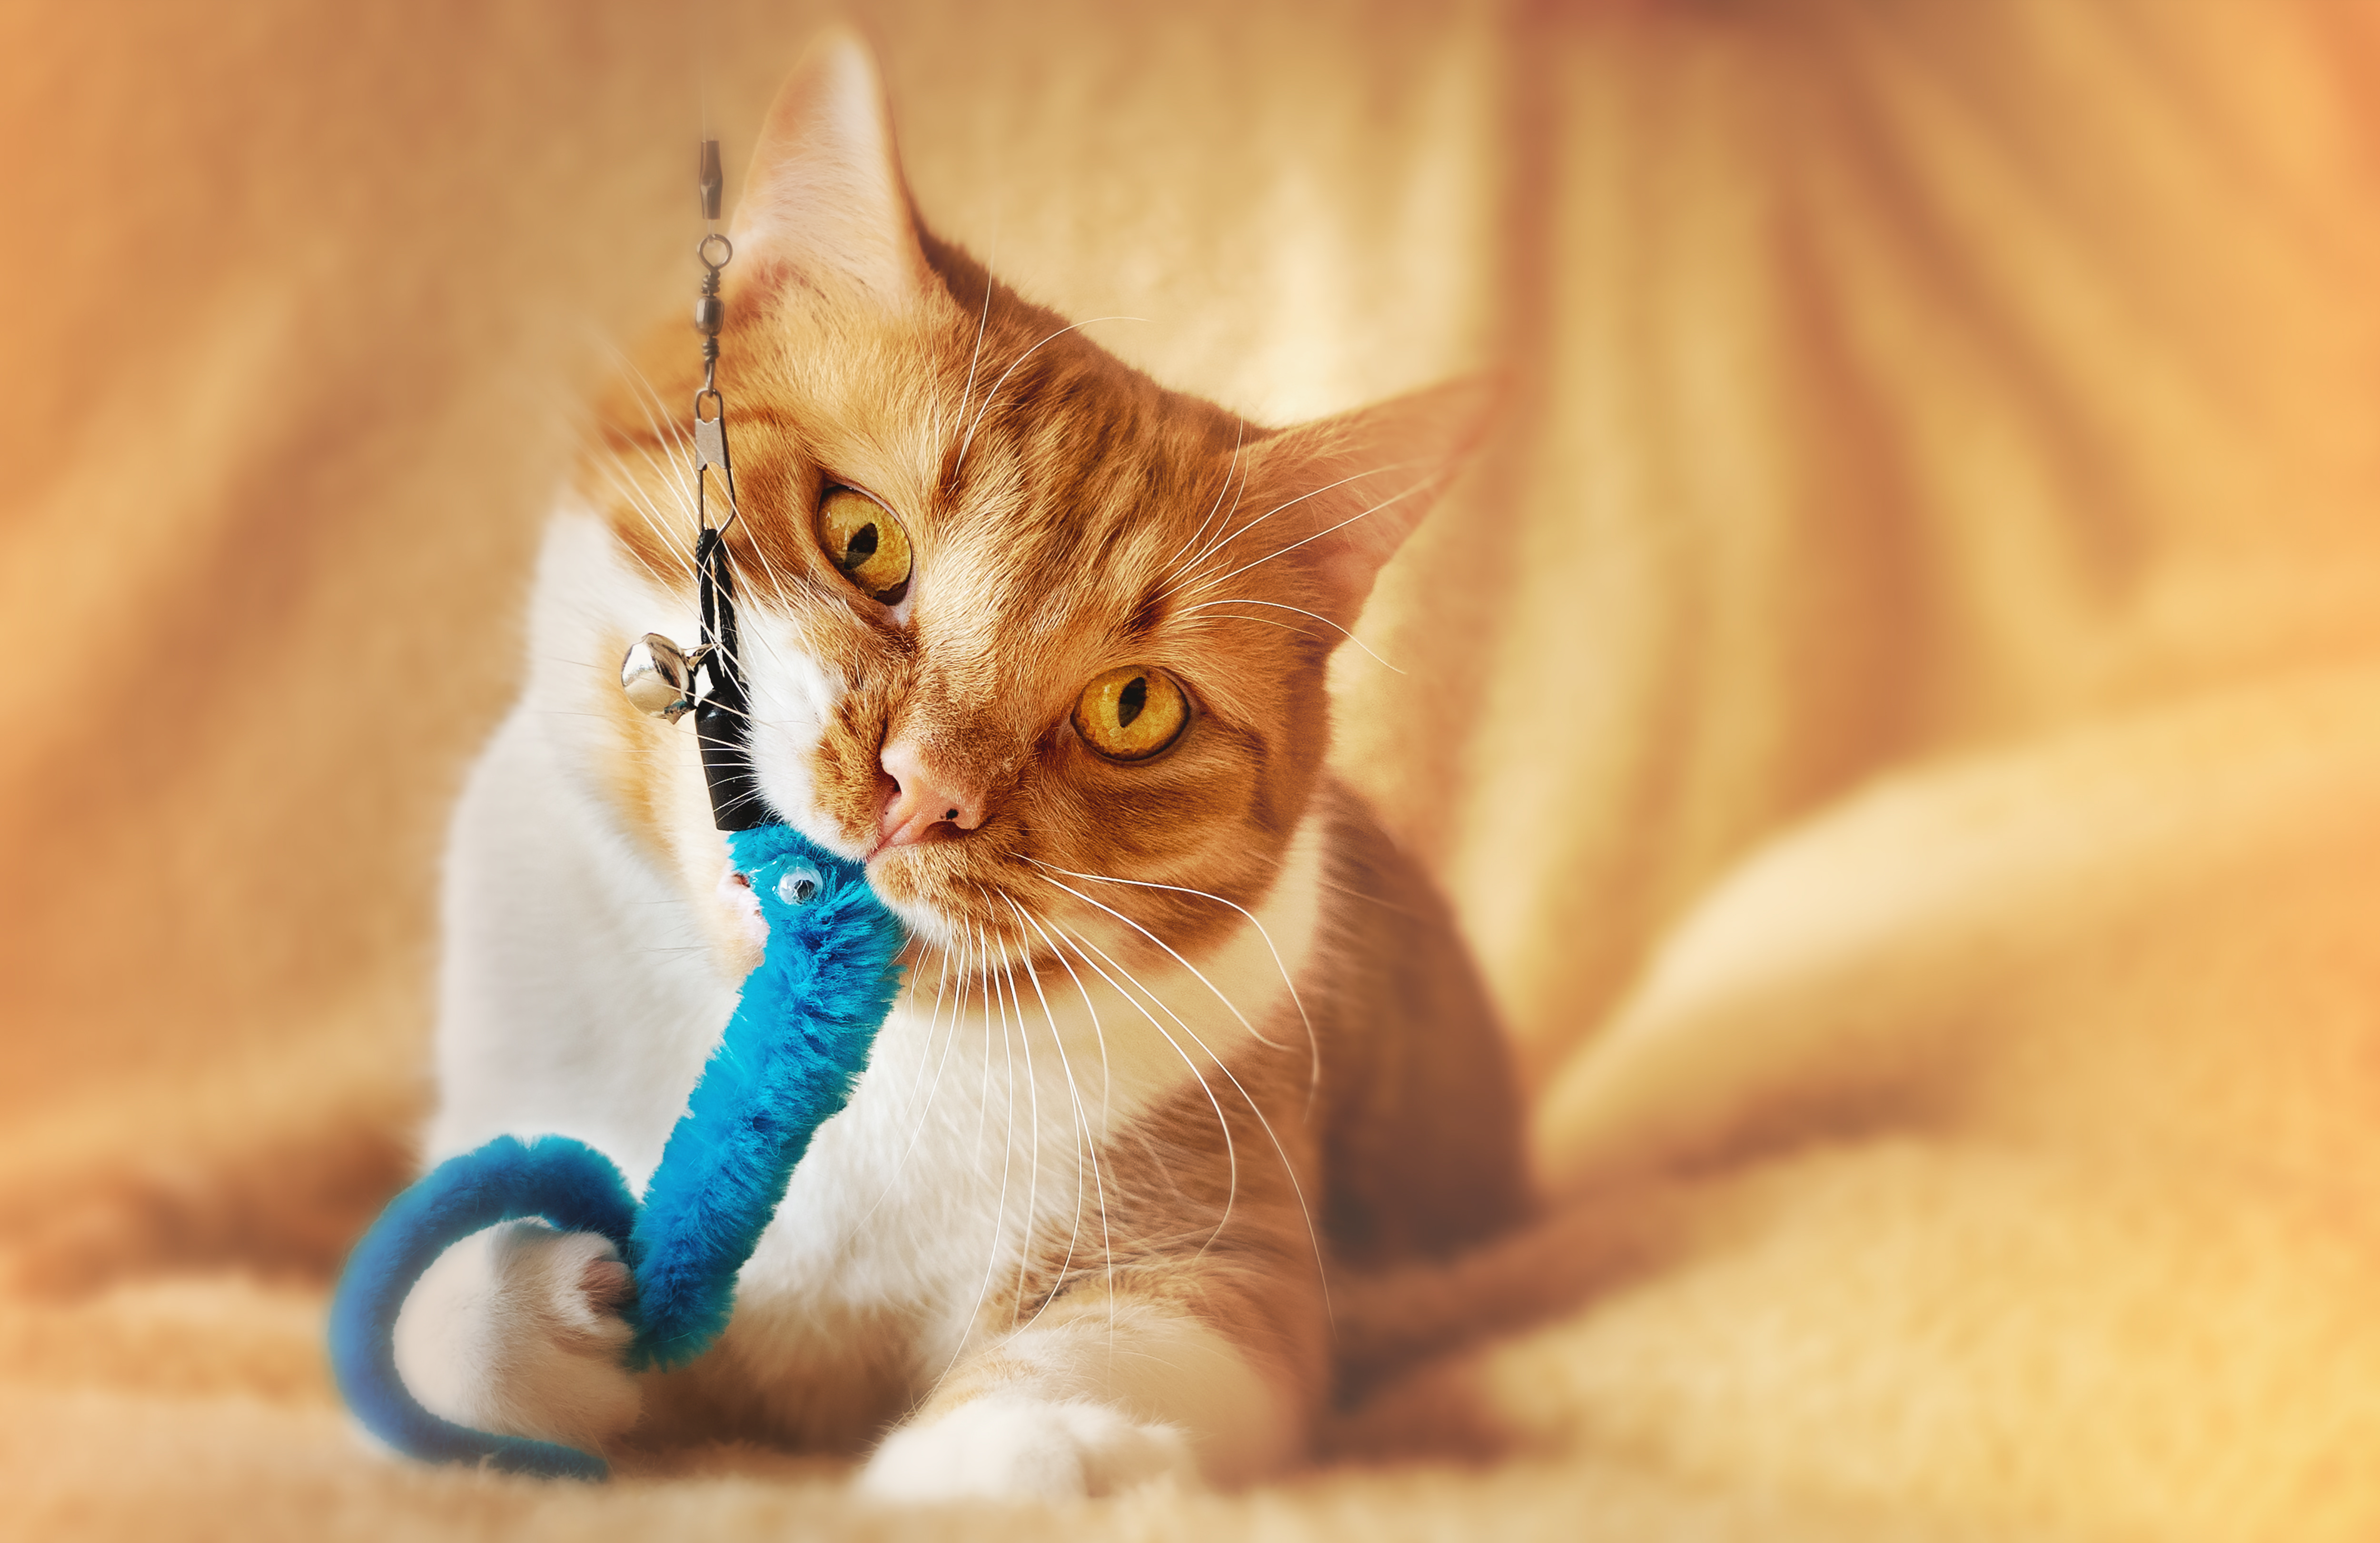
cat, toy, play, house, small to medium sized cats, mammal, whiskers, felidae, kitten, carnivore, asian, european shorthair, eye, snout, fur, aegean cat, tabby cat, ear, domestic short haired cat, american wirehair, paw, fawn, tail, australian mist, Ojos azules